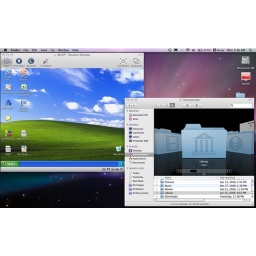
Windows XP running side by side with Mac OS X application thru Parallels Desktop virtual machine